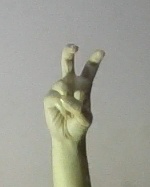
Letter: toot